Obuse

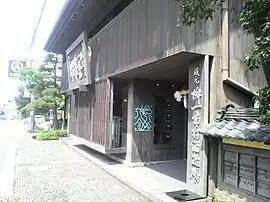
Masuichi Ichimura Sake brewer in Obuse

The town has a climate characterized by characterized by hot and humid summers, and cold winters (Köppen climate classification "Cfa"). The average annual temperature in Obuse is 12.4 °C. The average annual rainfall is 1229 mm with September as the wettest month. The temperatures are highest on average in August, at around 25.9 °C, and lowest in January, at around -0.3 °C.